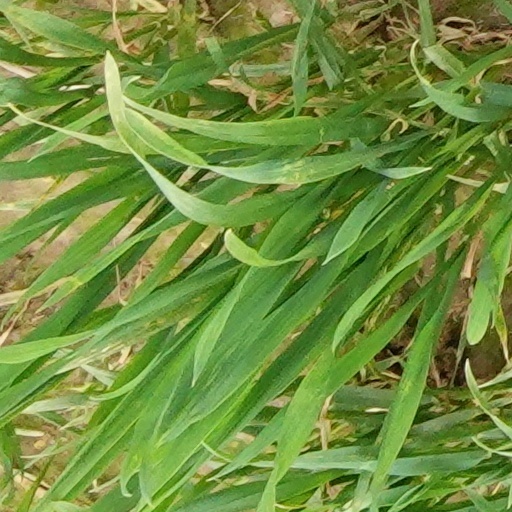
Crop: wheat